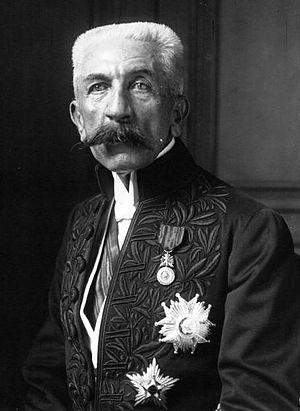
Hubert Lyautey, né le 17 novembre 1854 à Nancy et mort le 27 juillet 1934 à Thorey, est un militaire français, officier pendant les guerres coloniales, premier résident général du protectorat français au Maroc en 1912, ministre de la Guerre lors de la Première Guerre mondiale, puis maréchal de France en 1921, académicien et président d'honneur des trois fédérations des Scouts de France. Il a épousé le 14 octobre 1909 Inès de Bourgoing à Paris.